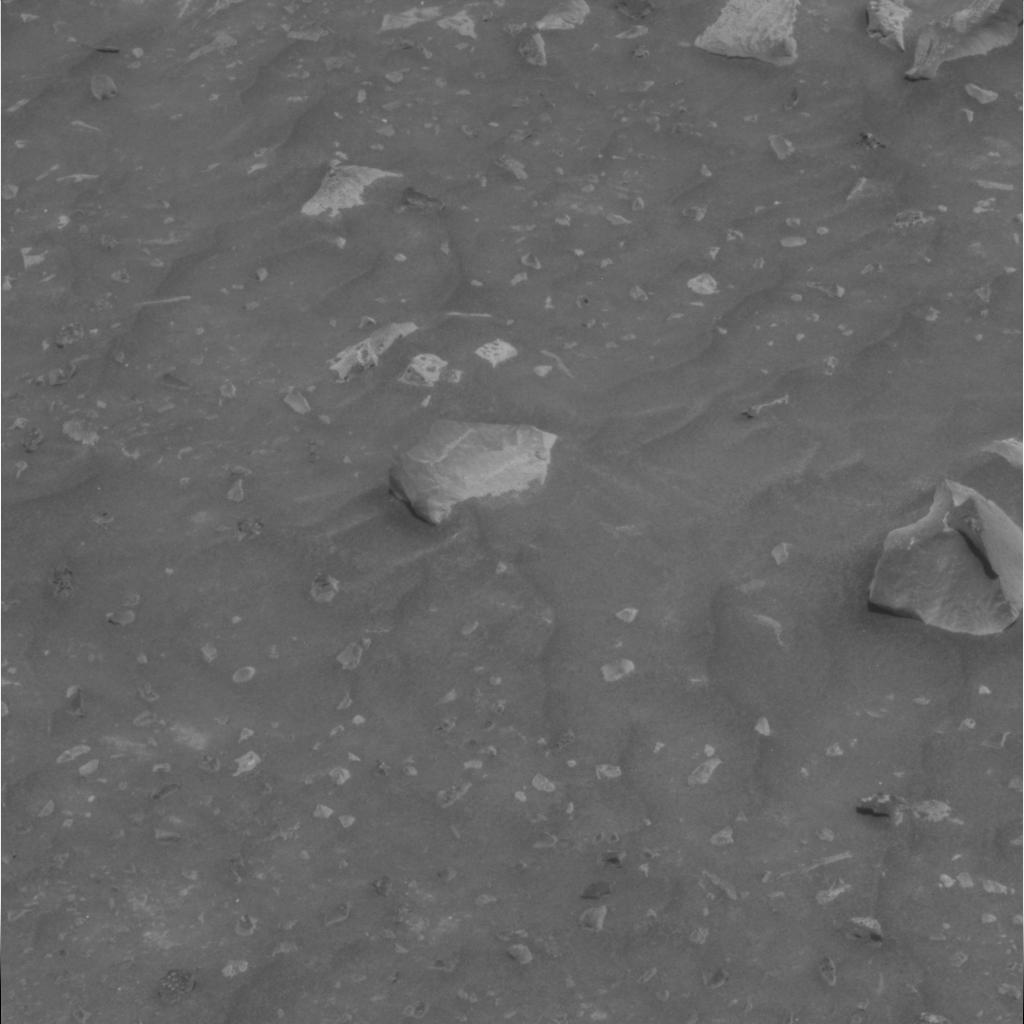
Surface features visible: Rock Outcrops, Clasts, Dunes/Ripples, Soil, Nearby Surface